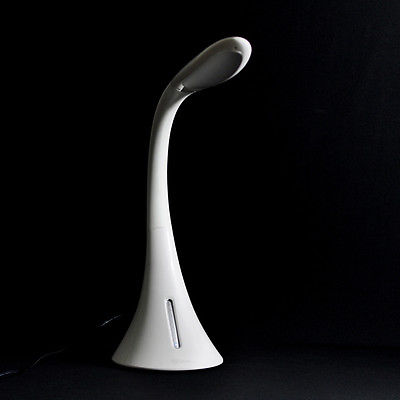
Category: lamp